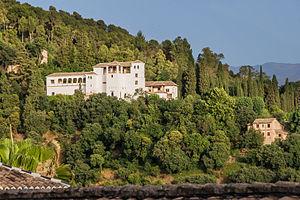
Le palais du Generalife, vu depuis l'Albayzin, Grenade, Espagne.